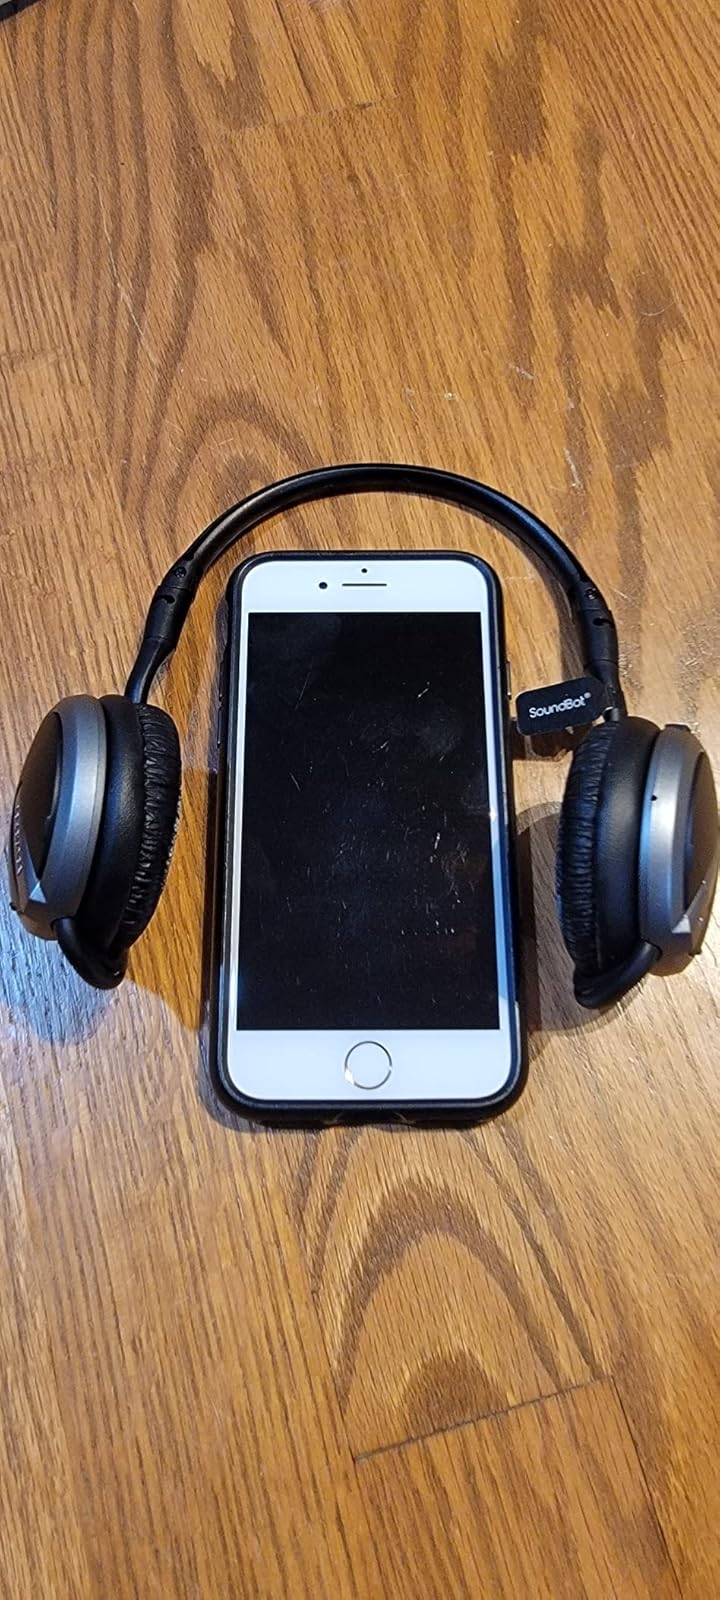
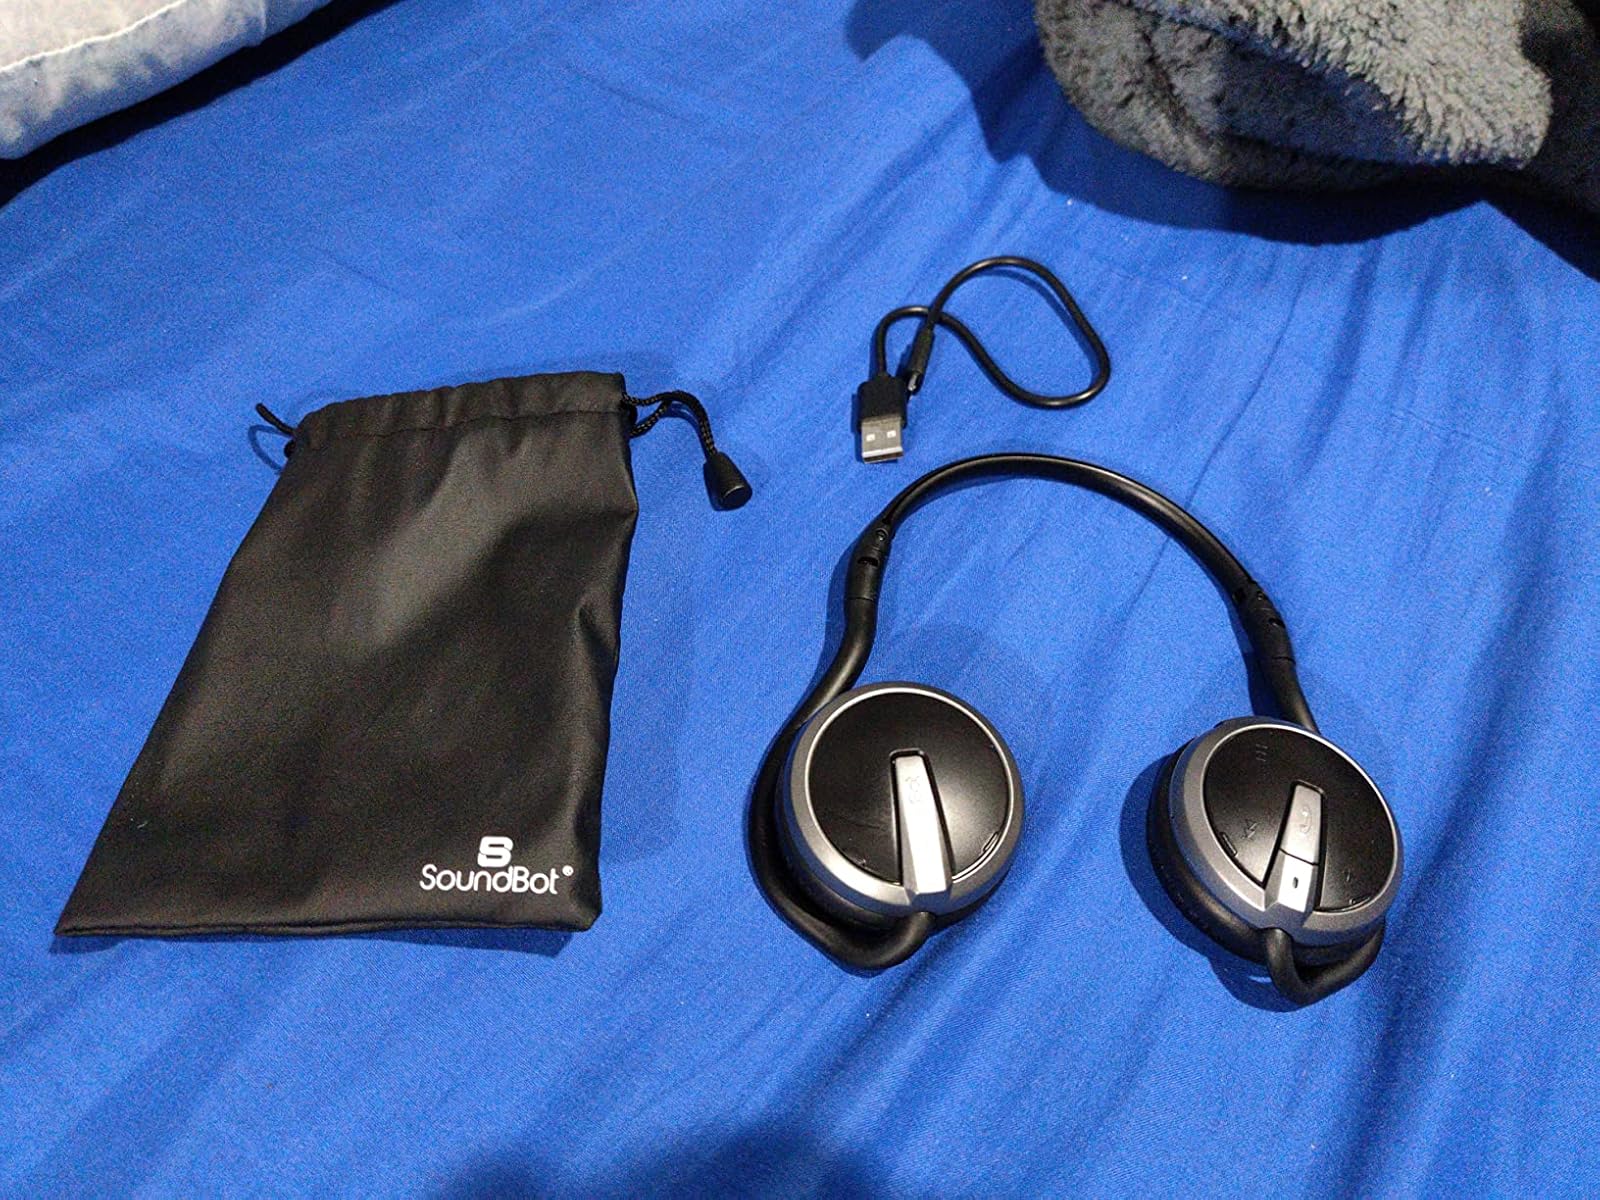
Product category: headphones
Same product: yes